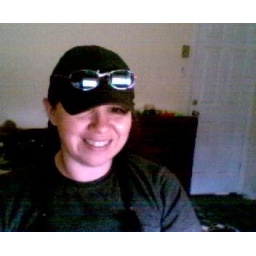
the regular set .. me in front of the computer with hat and glasses